Coatascorn

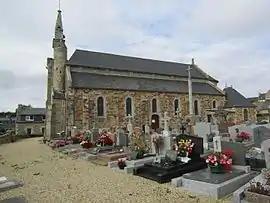
The church of Saint-Maudez

Coatascorn is a commune in the Côtes-d'Armor department of Brittany in northwestern France!